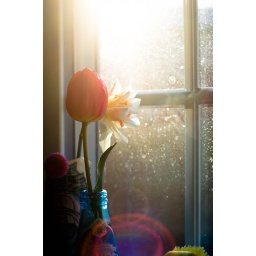
flare in a dirty glass